Joan, Countess of Blois

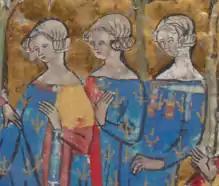
Jeanne de Châtillon, Béatrice de Bourbon & Blanche d'Artois

Joan of Châtillon ("Jeanne de Blois"; 1253? – 19 or 29 January 1291) was Countess of Blois from 1280 to 1291, and Lady of Avesnes.